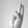
ASL letter: U